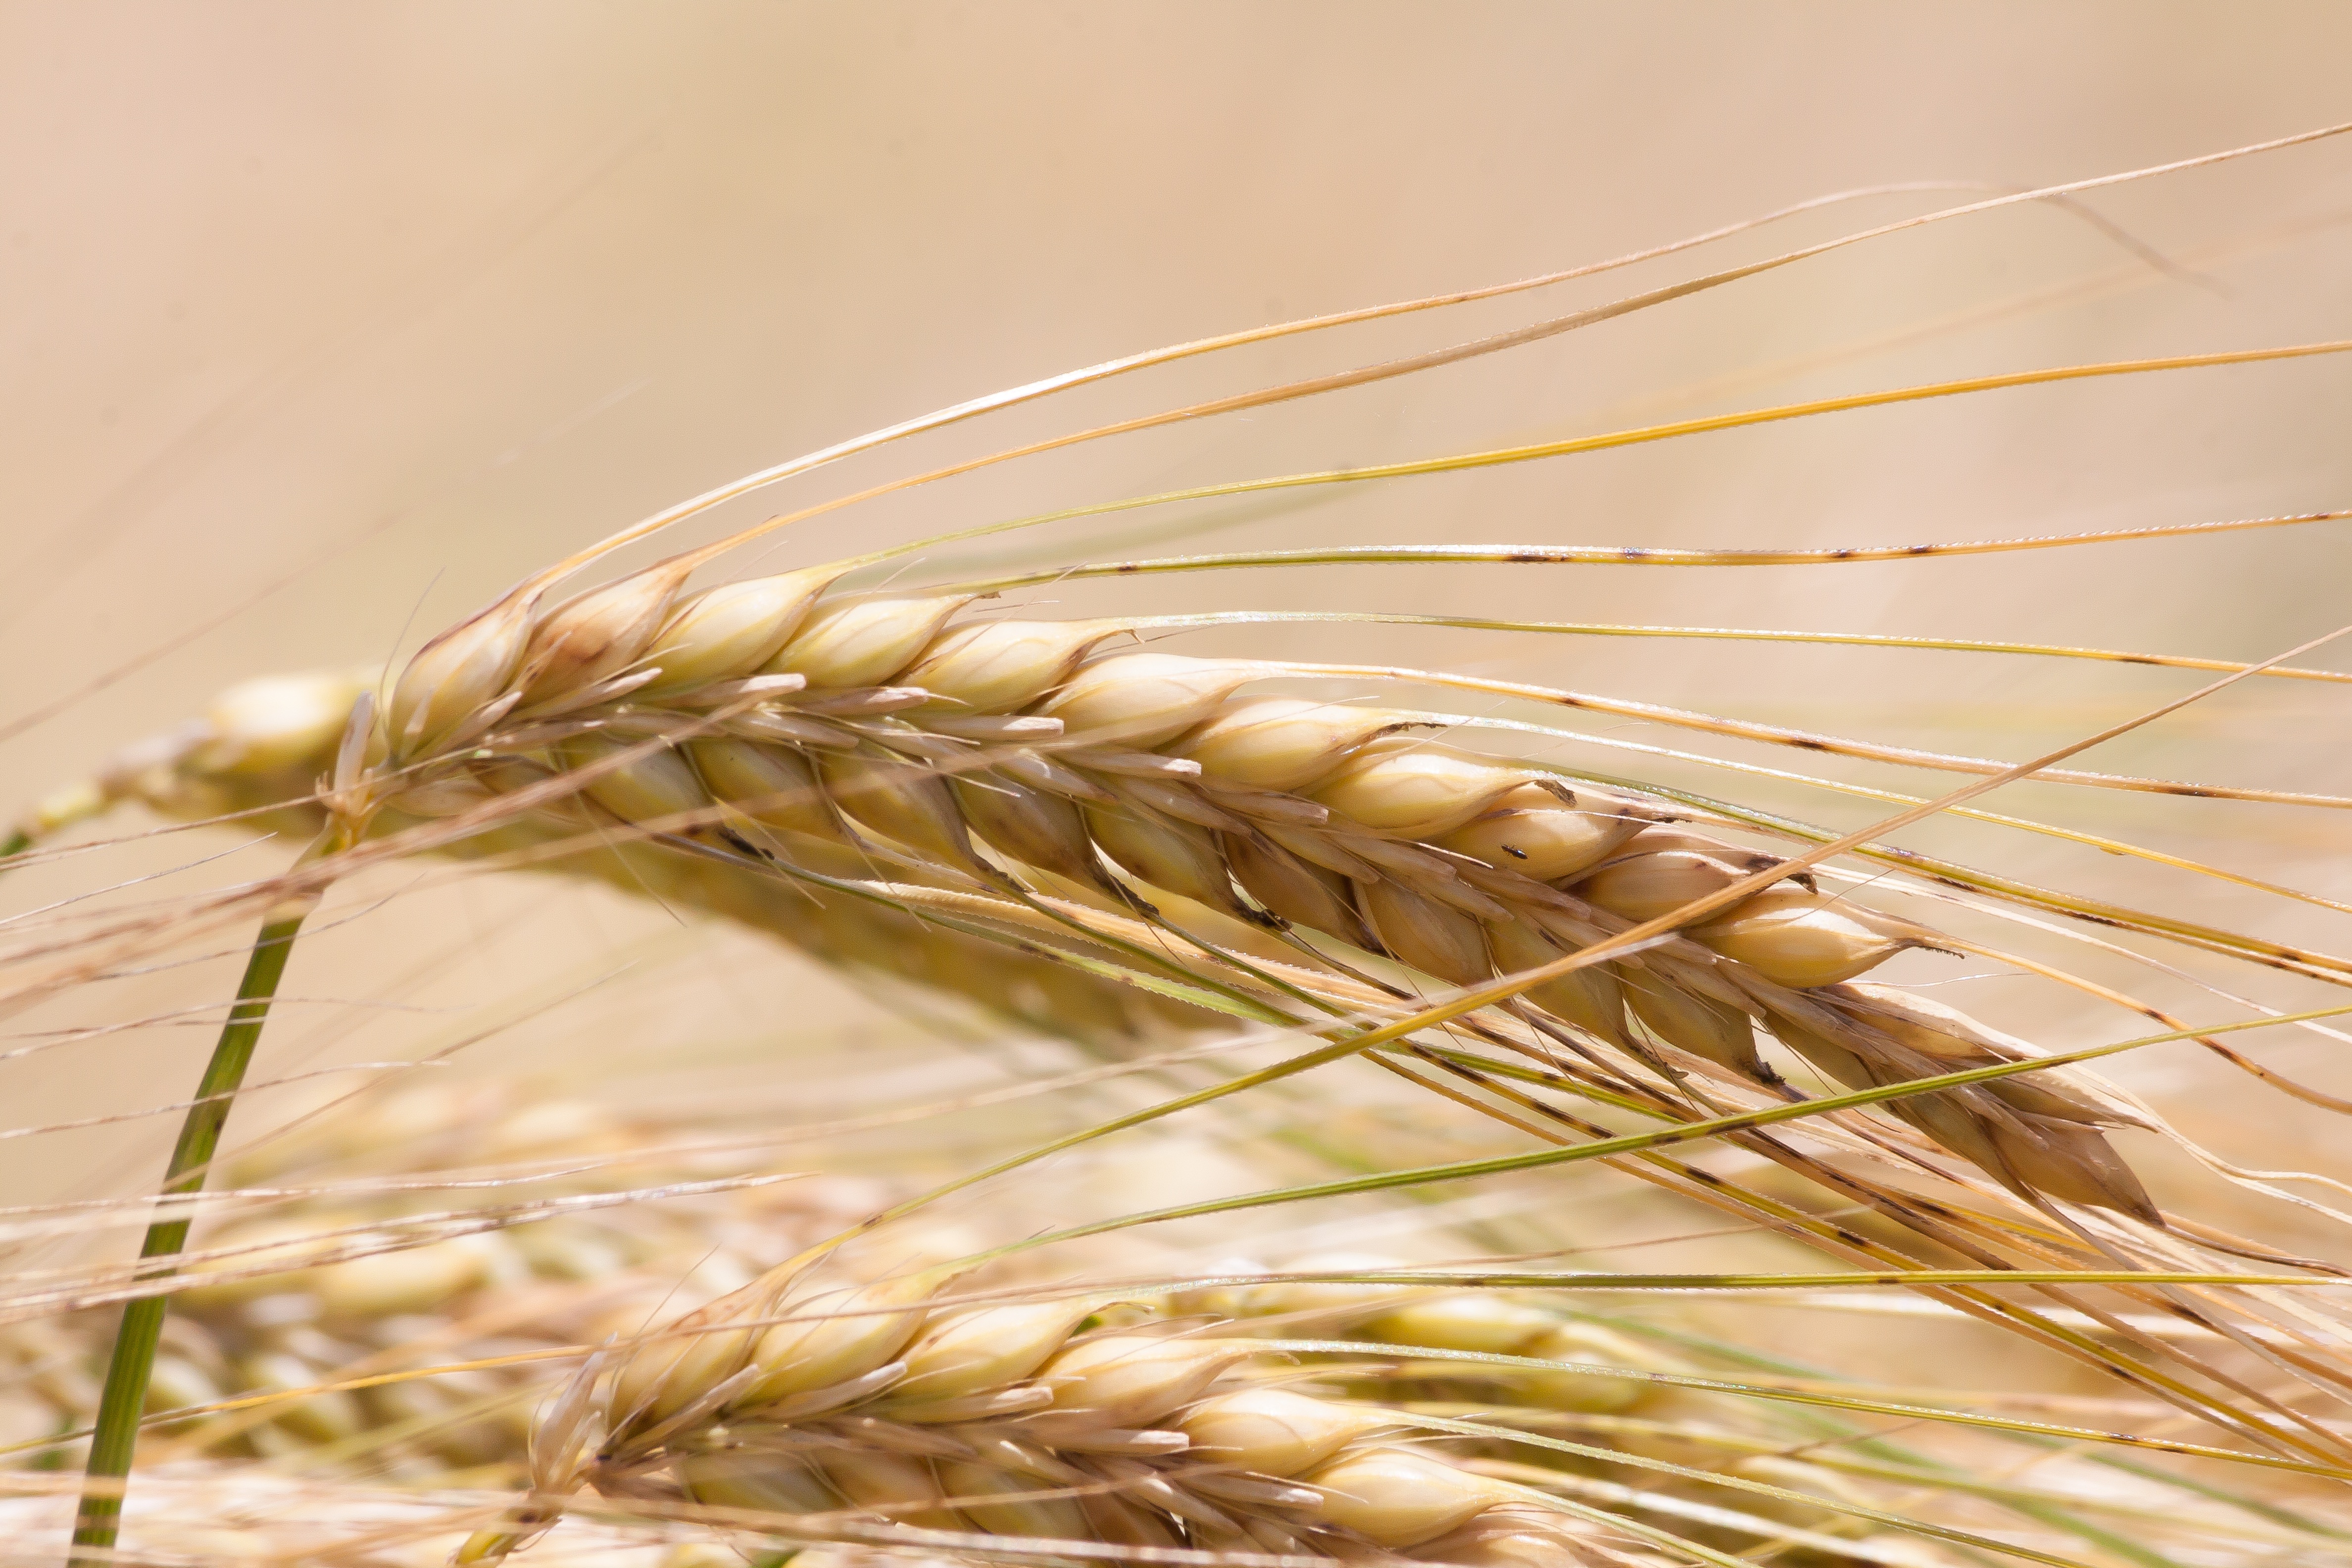
nature, plant, field, barley, wheat, grain, summer, food, produce, macro, ear, close, cereal, close up, rye, cornfield, cereals, infructescence, staple food, flowering plant, commodity, emmer, hordeum, grass family, plant stem, land plant, food grain, einkorn wheat